Hydronalium

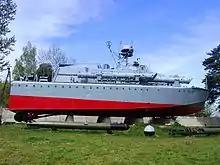
Polish project 664-class torpedo boat, with a hull of welded Hydronalium

Hydronalium is a family of aluminium-magnesium alloys. It is an alloy predominantly of aluminium, with between 1%-12% of magnesium as the primary alloying ingredient. It also includes a secondary addition of manganese, usually between 0.4%-1%.